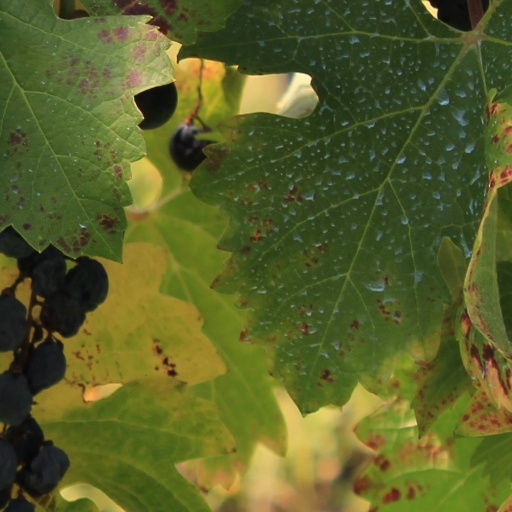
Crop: grape